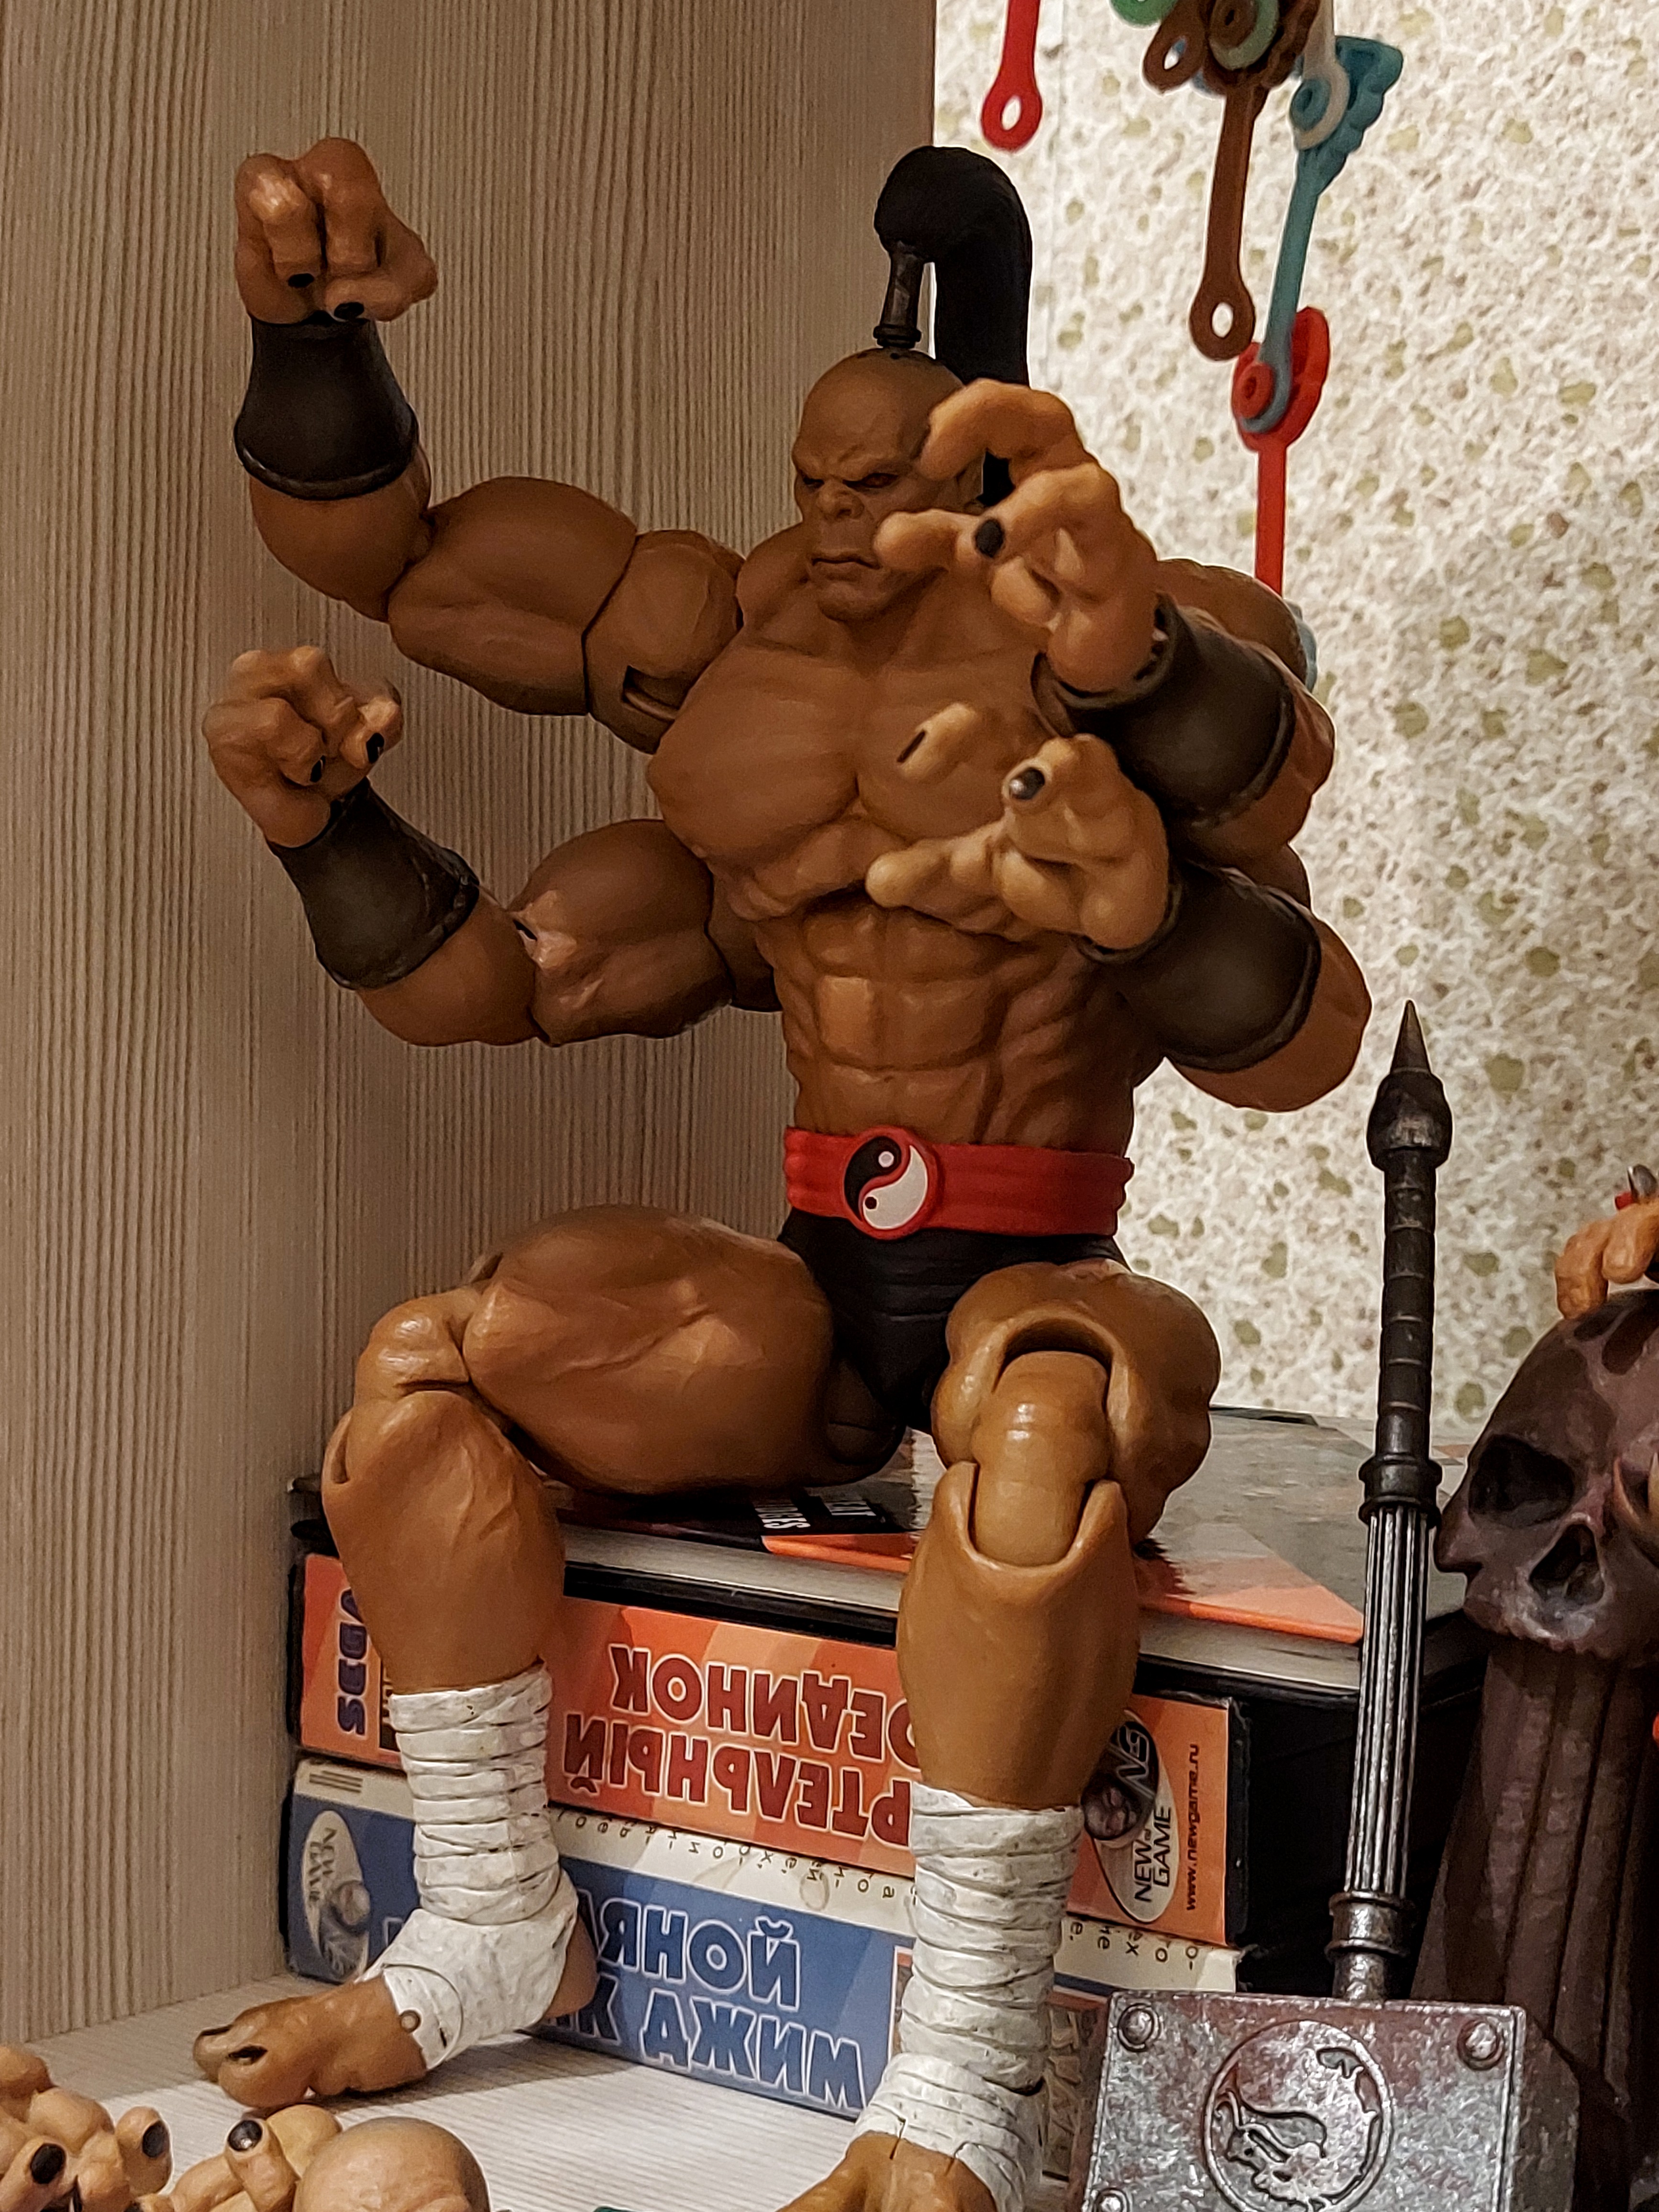
Shokan, storm, collectibles, warrior, fighter, action, figure, muscle, art, thigh, toy, human leg, chest, undergarment, Barechested, fictional character, fiction, animation, Animated cartoon, wood, fun